Ranikot Fort

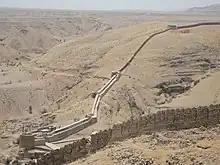
Rani Kort Fort

Ranikot Fort is to the north of Hyderabad on the Indus Highway (N55). There is also an easy access of about an hour's journey from Karachi to Sann on the Indus Highway. A diversion road, starting a little distance away from Sann, the nearest town, leads to the fort along a rugged road and reaches the eastern gate of the fort, known as Sann Gate. Sann is a rail head on the Kotri-Larkana line of the Pakistan Railway. The fort is inside the Kirthar National Park, the second largest national park in Pakistan.